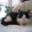
Label: cat